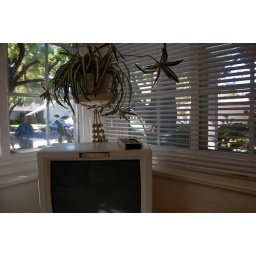
the corner windows in the kitchen